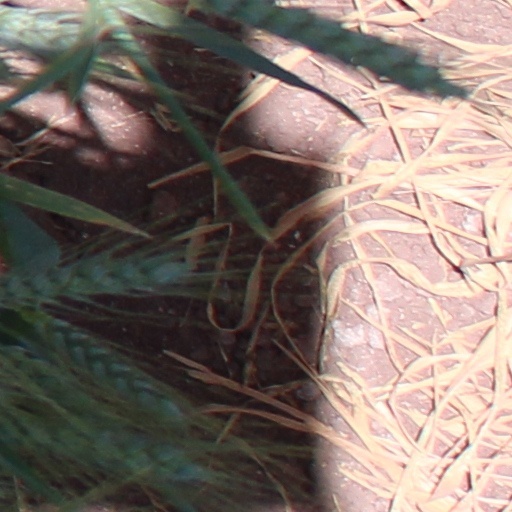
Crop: wheat